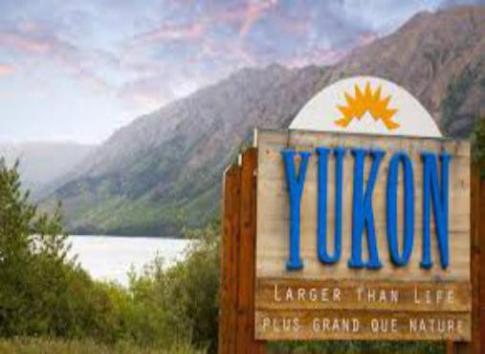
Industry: Necessities